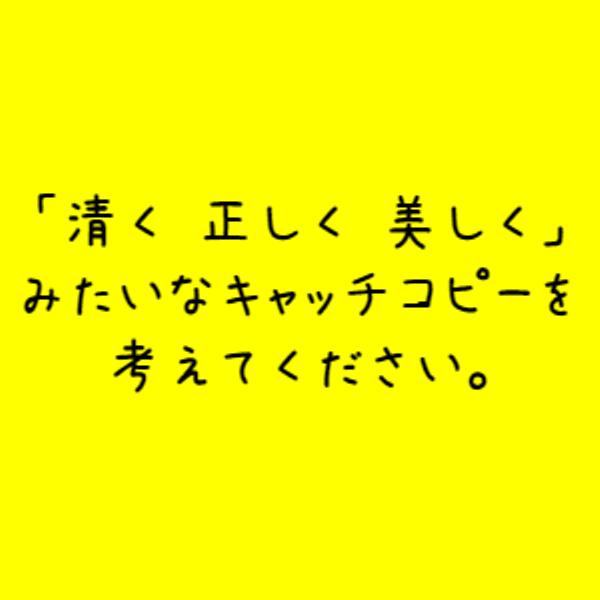
回答: ボケる笑う星付ける